Political history of medieval Karnataka

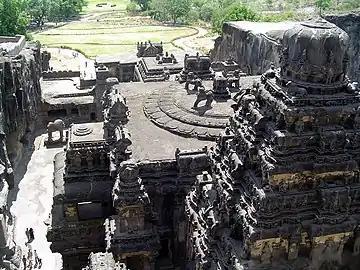
Kailash Temple in Ellora Caves

The Rashtrakutas quickly became the most powerful Deccan empire, making their initial successful forays into the doab region of Ganges River and Jamuna River during the rule of Dhruva Dharavarsha. The rule of his son Govinda III signaled a new era with Rashtrakuta victories against the Pala Dynasty of Bengal and Gurjara Pratihara of north western India resulting in the capture of Kannauj. The Rashtrakutas held Kannauj intermittently during a period of a tripartite struggle for the resources of the rich Gangetic plains. Because of Govinda III's victories, historians have compared him to Alexander the Great and Pandava Arjuna of the Hindu epic Mahabharata.